Moray Place, Dunedin

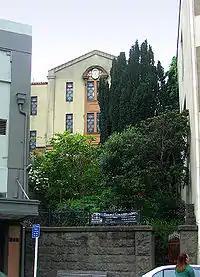
Dunedin's former synagogue, until recently used as an art gallery.

Several buildings in Moray Place have Category I or Category II Historic Place classification by Heritage New Zealand. Clockwise from Princes Street, these include the Savoy Restaurant building (I), St James Theatre building (I), former Dunedin Synagogue (I), Moray Terrace (II), former Congregational Church (II), Carnegie Centre (former Public Library) (II), York and Kirkwood Houses (II), former Holy Trinity Methodist Church (I), Stephens Inks building (II), Otago Pioneer Women's Memorial Hall (I), Security Building (II), and First Church (I).